Iopentol

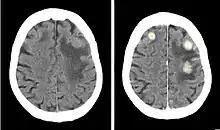
Contrast CT of a patient with brain metastases from breast cancer, before (left) and after (right) injection of an iodine-containing contrast agent

Iopentol is an iodine-containing, water-soluble radiocontrast agent. The iodine atoms readily absorb X-rays, resulting in a higher contrast of X-ray images. It has a low osmolality, meaning that the solution has a relatively low concentration of molecules; this is usually associated with fewer adverse effects than high-osmolality contrast agents.